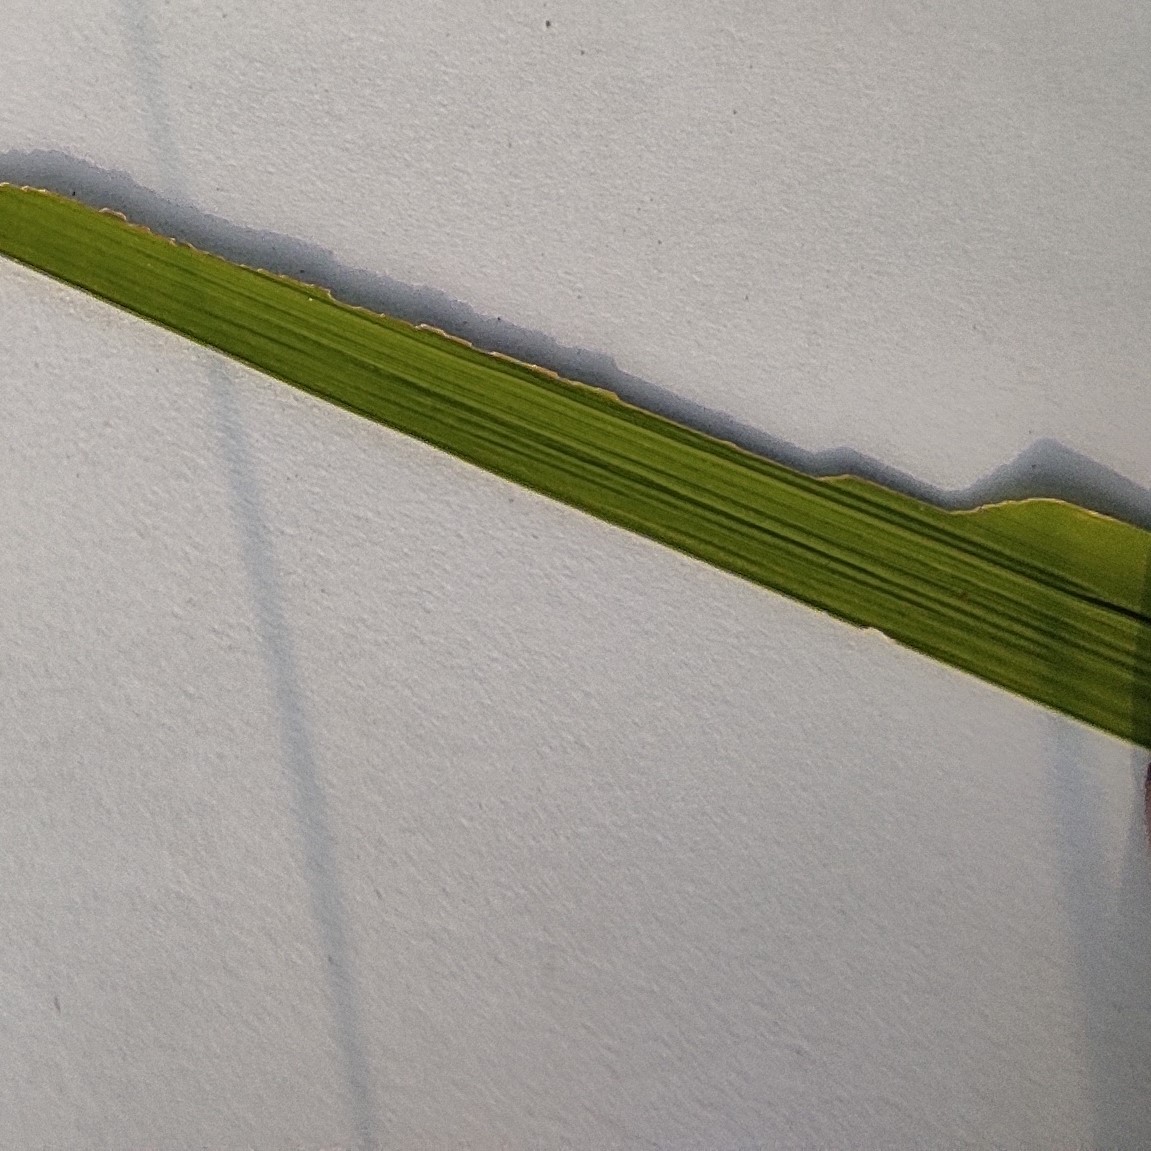
Label: Insect